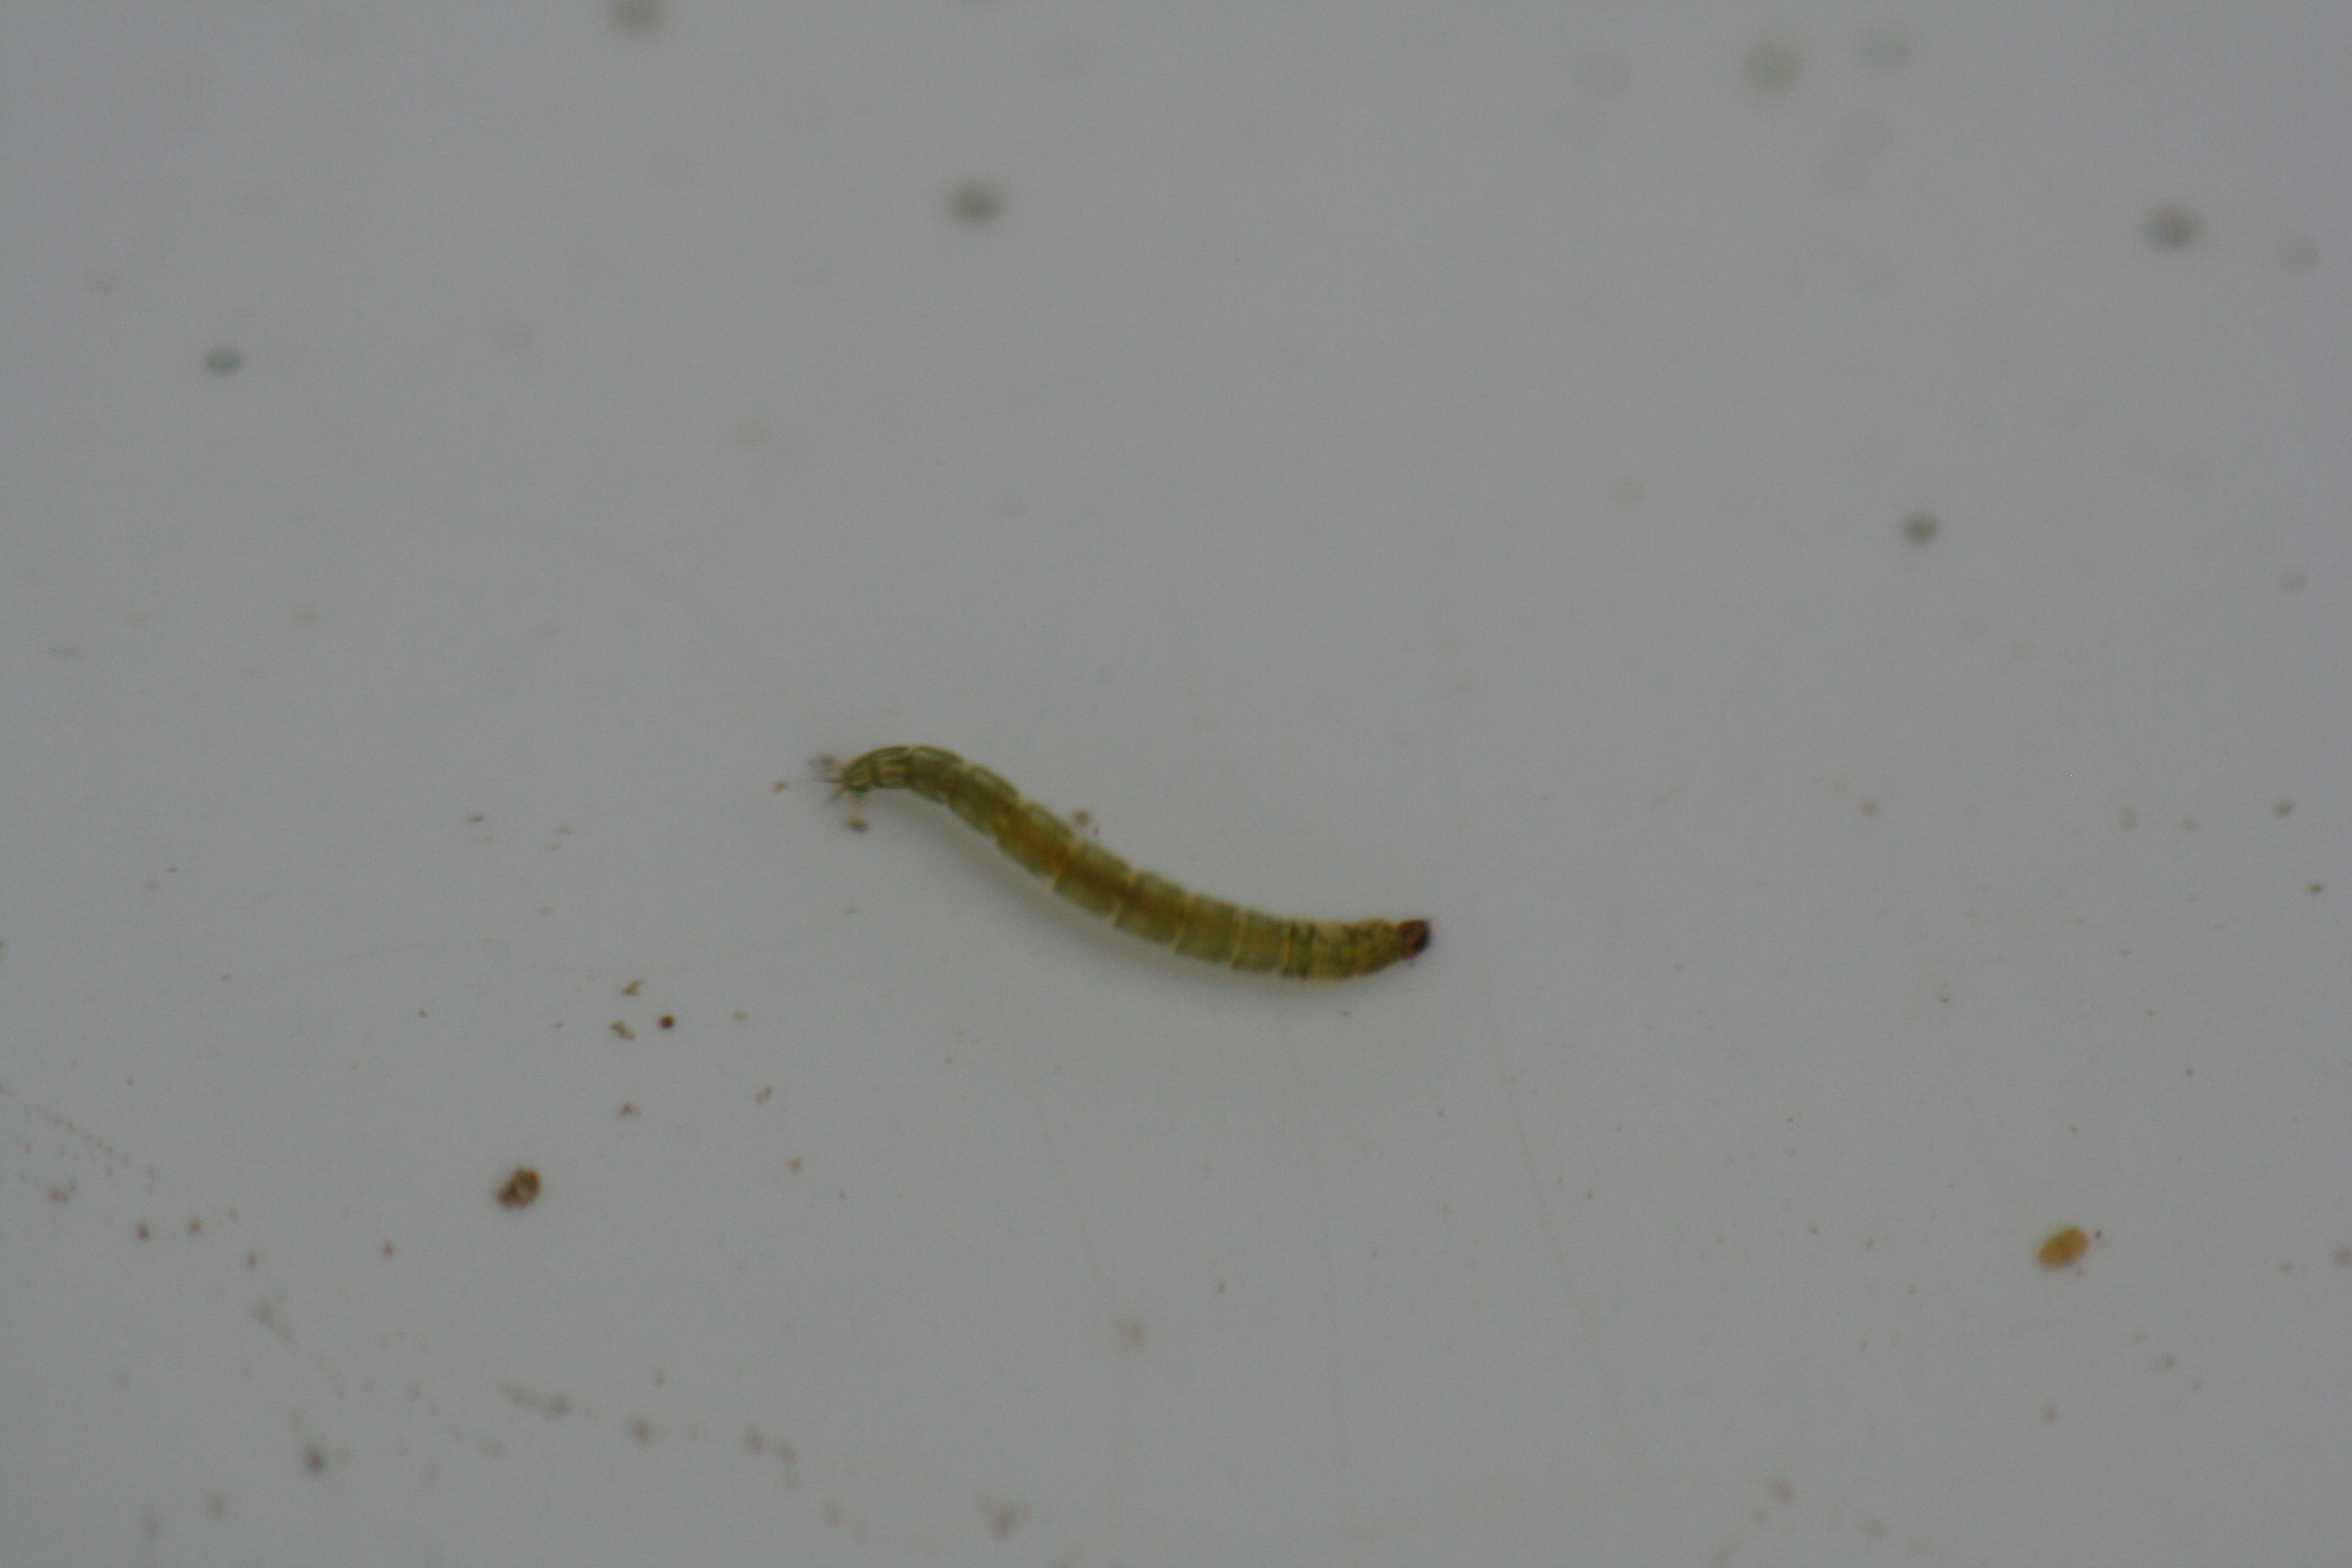
Macroinvertebrate group: true_flies